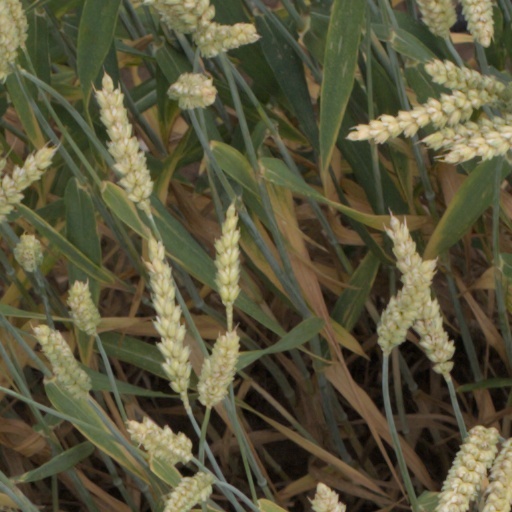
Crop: wheat